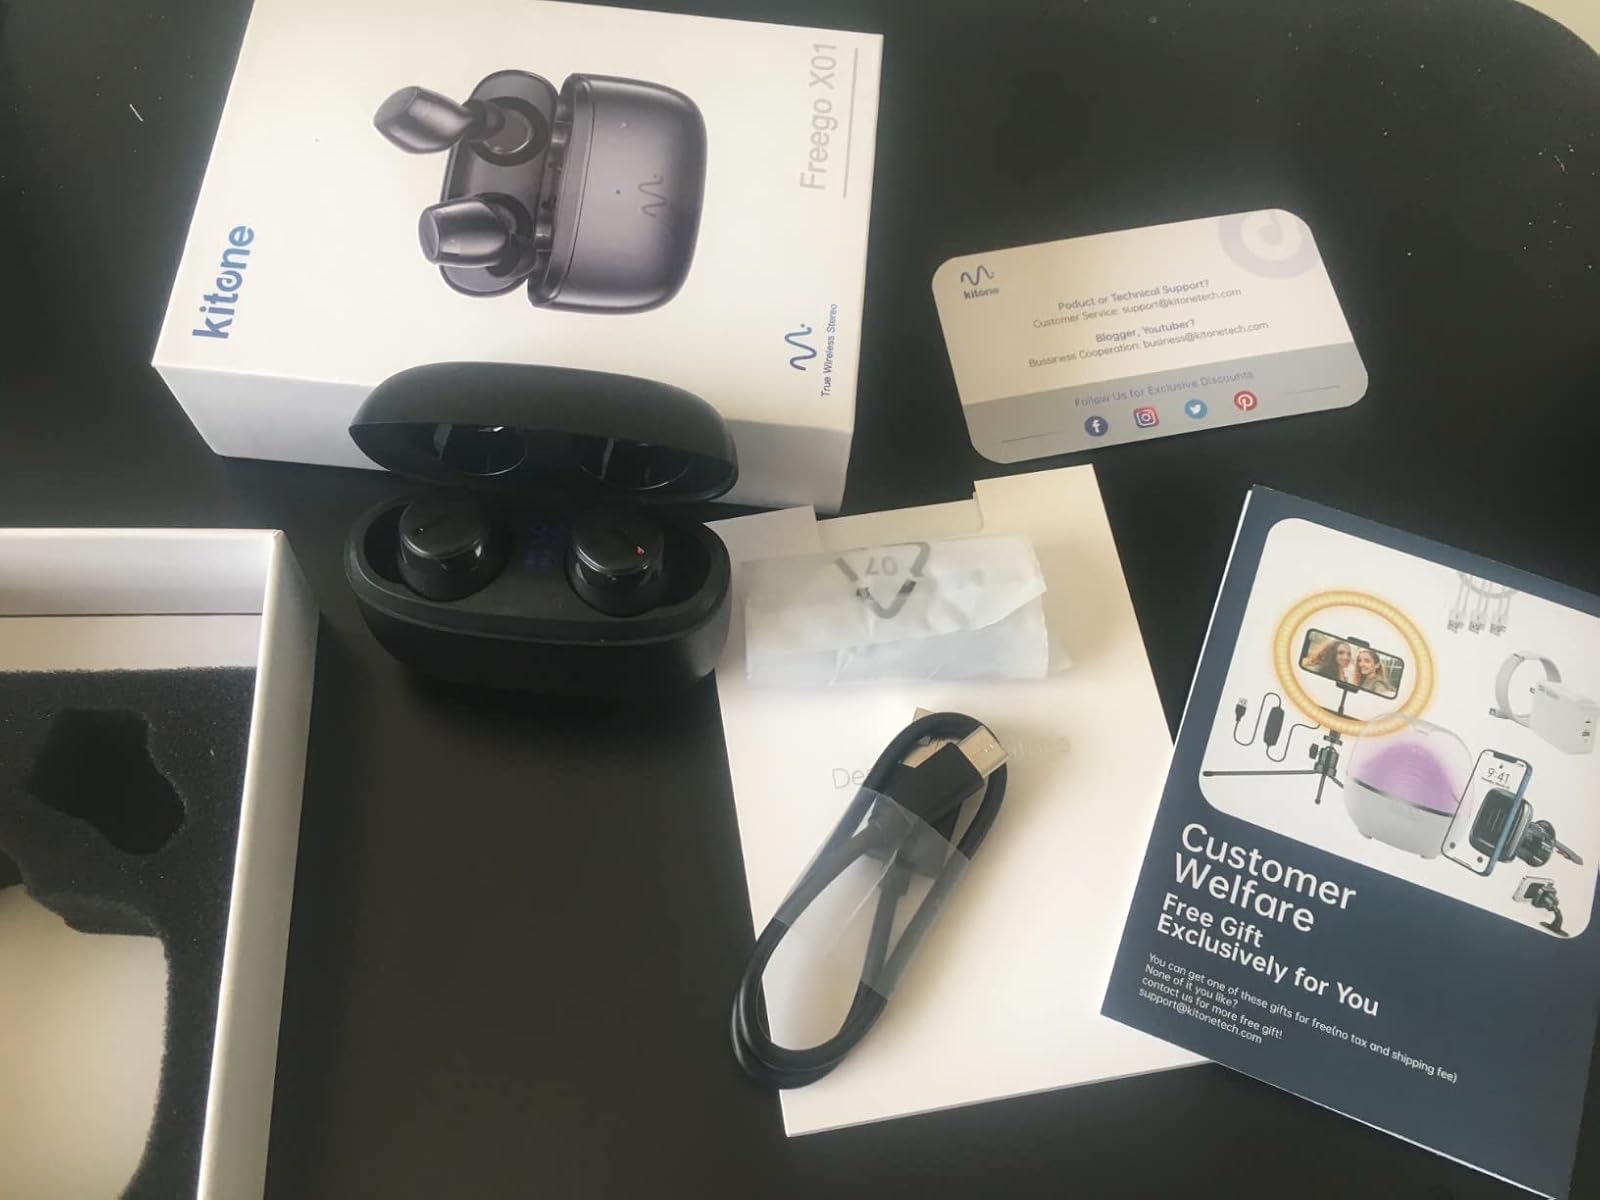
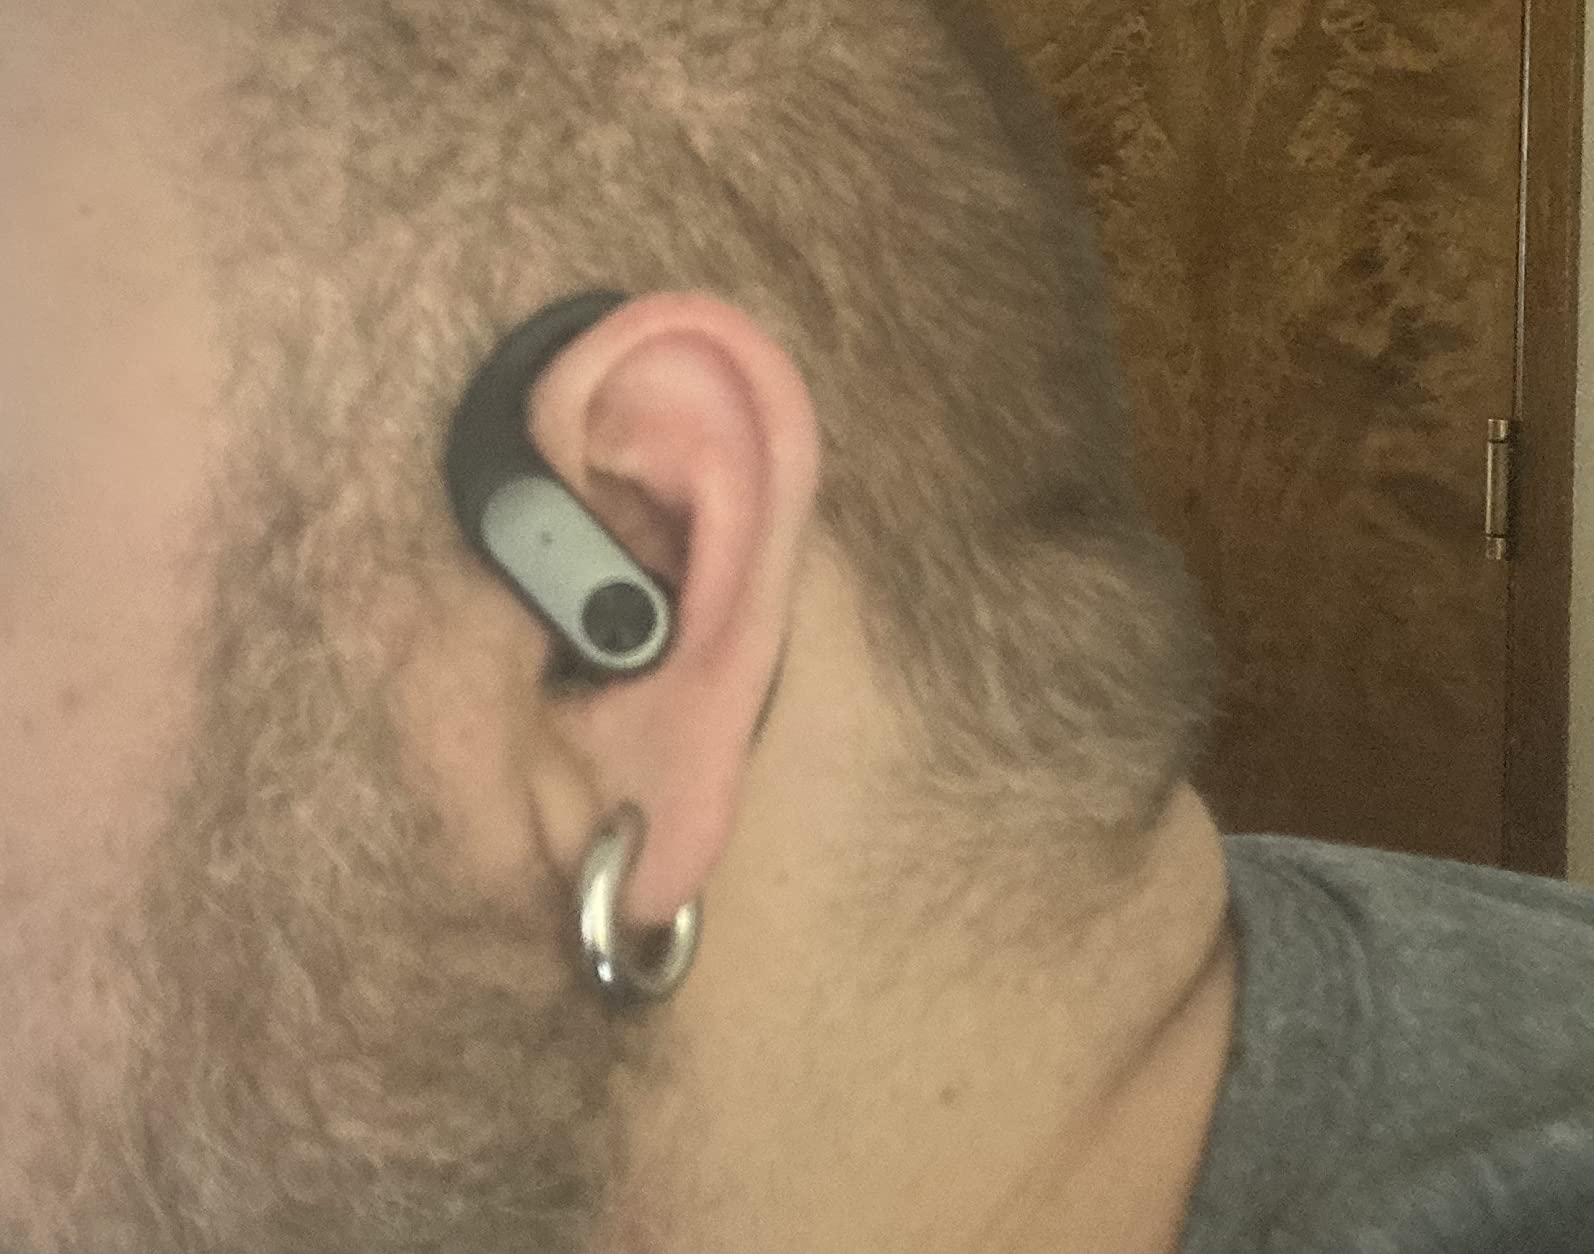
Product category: earbuds
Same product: no